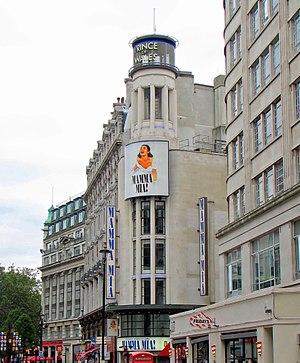
Prince of Wales Theatre, Londres
Le Prince of Wales Theatre est un théâtre londonien situé sur Coventry Street dans la cité de Westminster. Construit en janvier 1884, il est restauré en 1937 et rénové en 2004 par Cameron Mackintosh, son propriétaire actuel. Ce théâtre ne doit pas être confondu avec celui situé Charlotte Street connu sous le nom de Prince of Wales Royal Theatre ou Prince of Wales's Theatre.